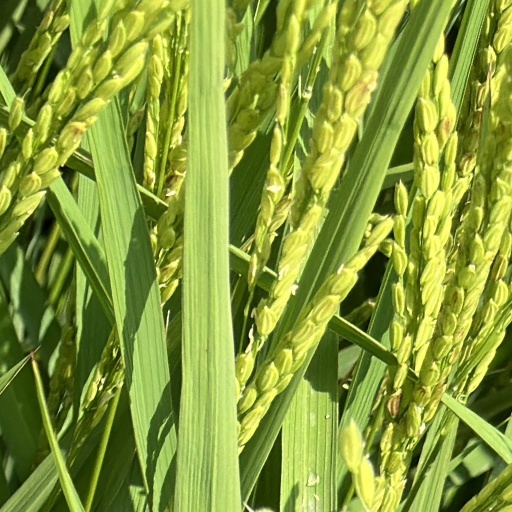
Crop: rice